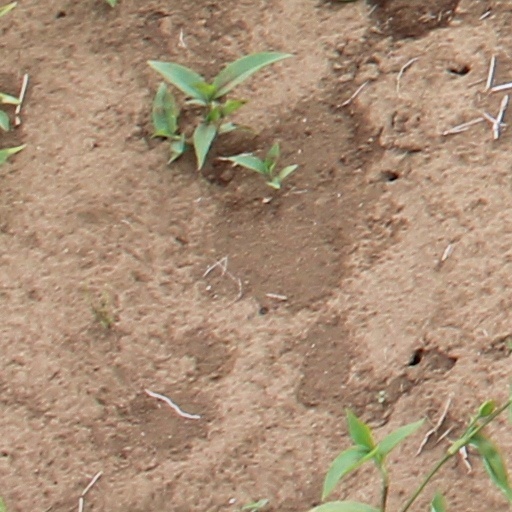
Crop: wheat